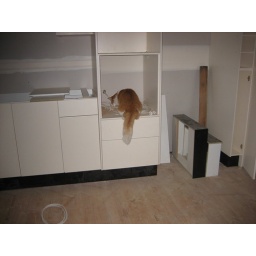
Curious cat in wall oven cavity